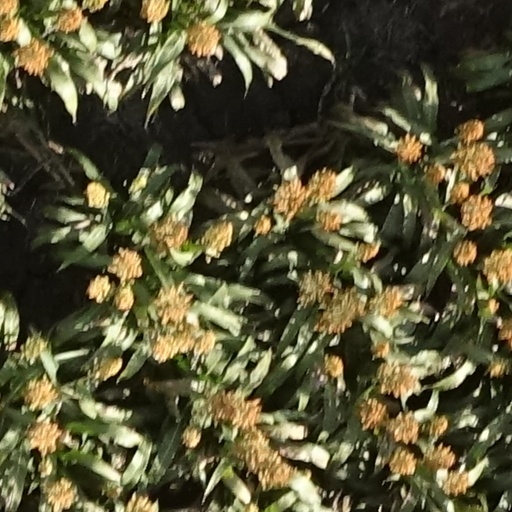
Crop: sorghum